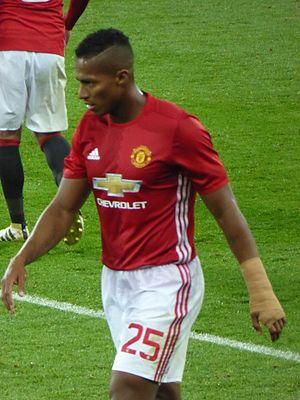
Luis Antonio Valencia Mosquera ou simplement Antonio Valencia, né le 4 août 1985 à Nueva Loja, est un footballeur international équatorien qui évolue au poste d'ailier droit ou d'arrière droit à LDU Quito, en Equateur.